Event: Nepal Earthquake
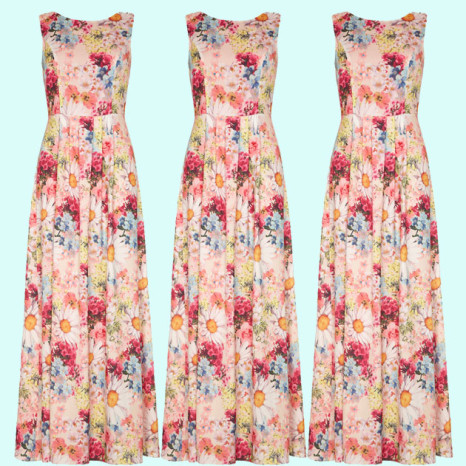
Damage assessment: no_damage